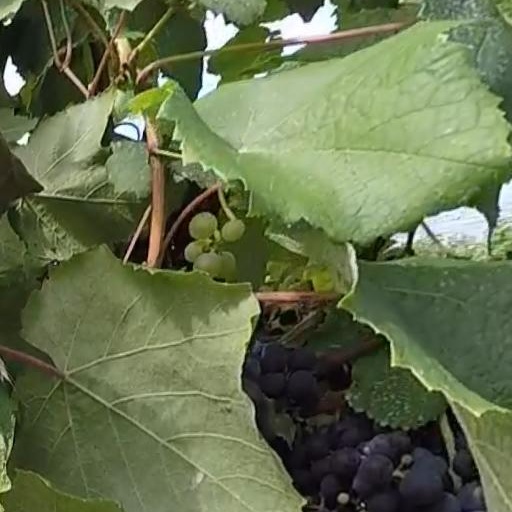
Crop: grape